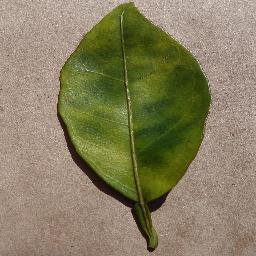
Label: Orange___Haunglongbing_(Citrus_greening)